The Masked Gang: Cyprus

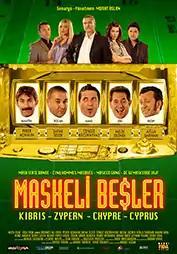
Theatrical poster

The Masked Gang: Cyprus is a 2008 Turkish comedy film directed by Murat Aslan. The film, which is about an incompetent gang of criminals attempting to go straight, is a sequel to "The Masked Gang" (2005) and "" (2007). It went on general release across Turkey on and was the fifth-highest-grossing Turkish film of 2008.